The Secret of Bastow Manor

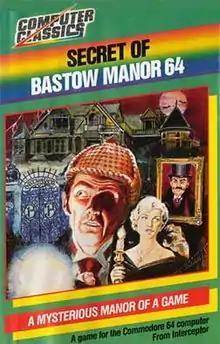
C64 cover art

The Secret of Bastow Manor is a 1983 graphic adventure game for the VIC-20 and Commodore 64 published by SoftGold in 1983. The Commodore 64 version is formally titled The Secret of Bastow Manor 64.